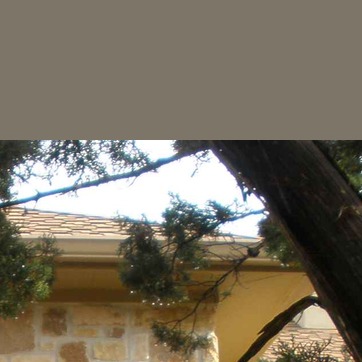
Material: sky